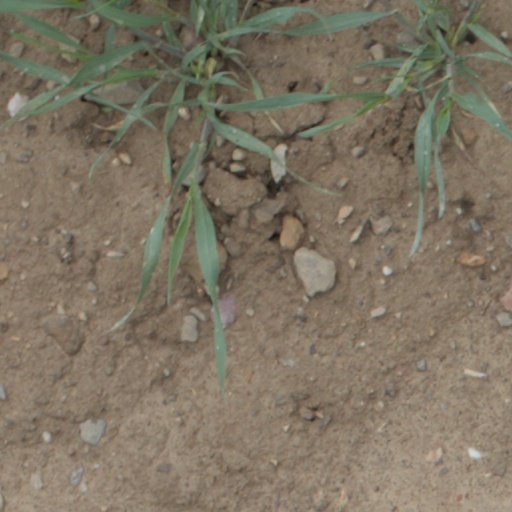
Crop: wheat